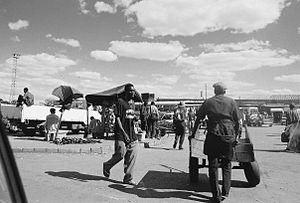
Mbare est une banlieue sud de haute densité de Harare, au Zimbabwe, un des quartiers les plus connus, les plus animés et les populaires, caractérisé également par de grands marchés.